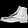
Label: Ankle boot